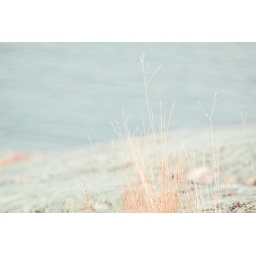
I hear lake water lapping with low sounds by the shore. I hear it in the deep heart's core.